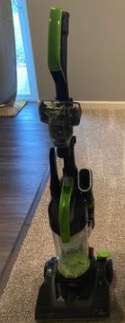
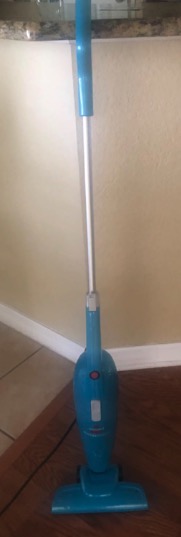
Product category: items_vacuum
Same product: no